Adhu Vera Idhu Vera

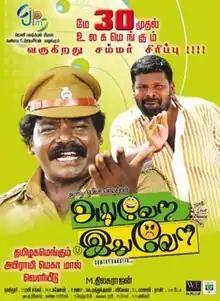
Theatrical release poster

Adhu Vera Idhu Vera is a 2014 Indian Tamil-language romantic comedy film directed by M. Thilakarajan and starring newcomer Varshan and Sanyathara. The film was released on 30 May 2014.